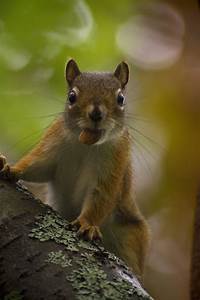
Label: squirrel